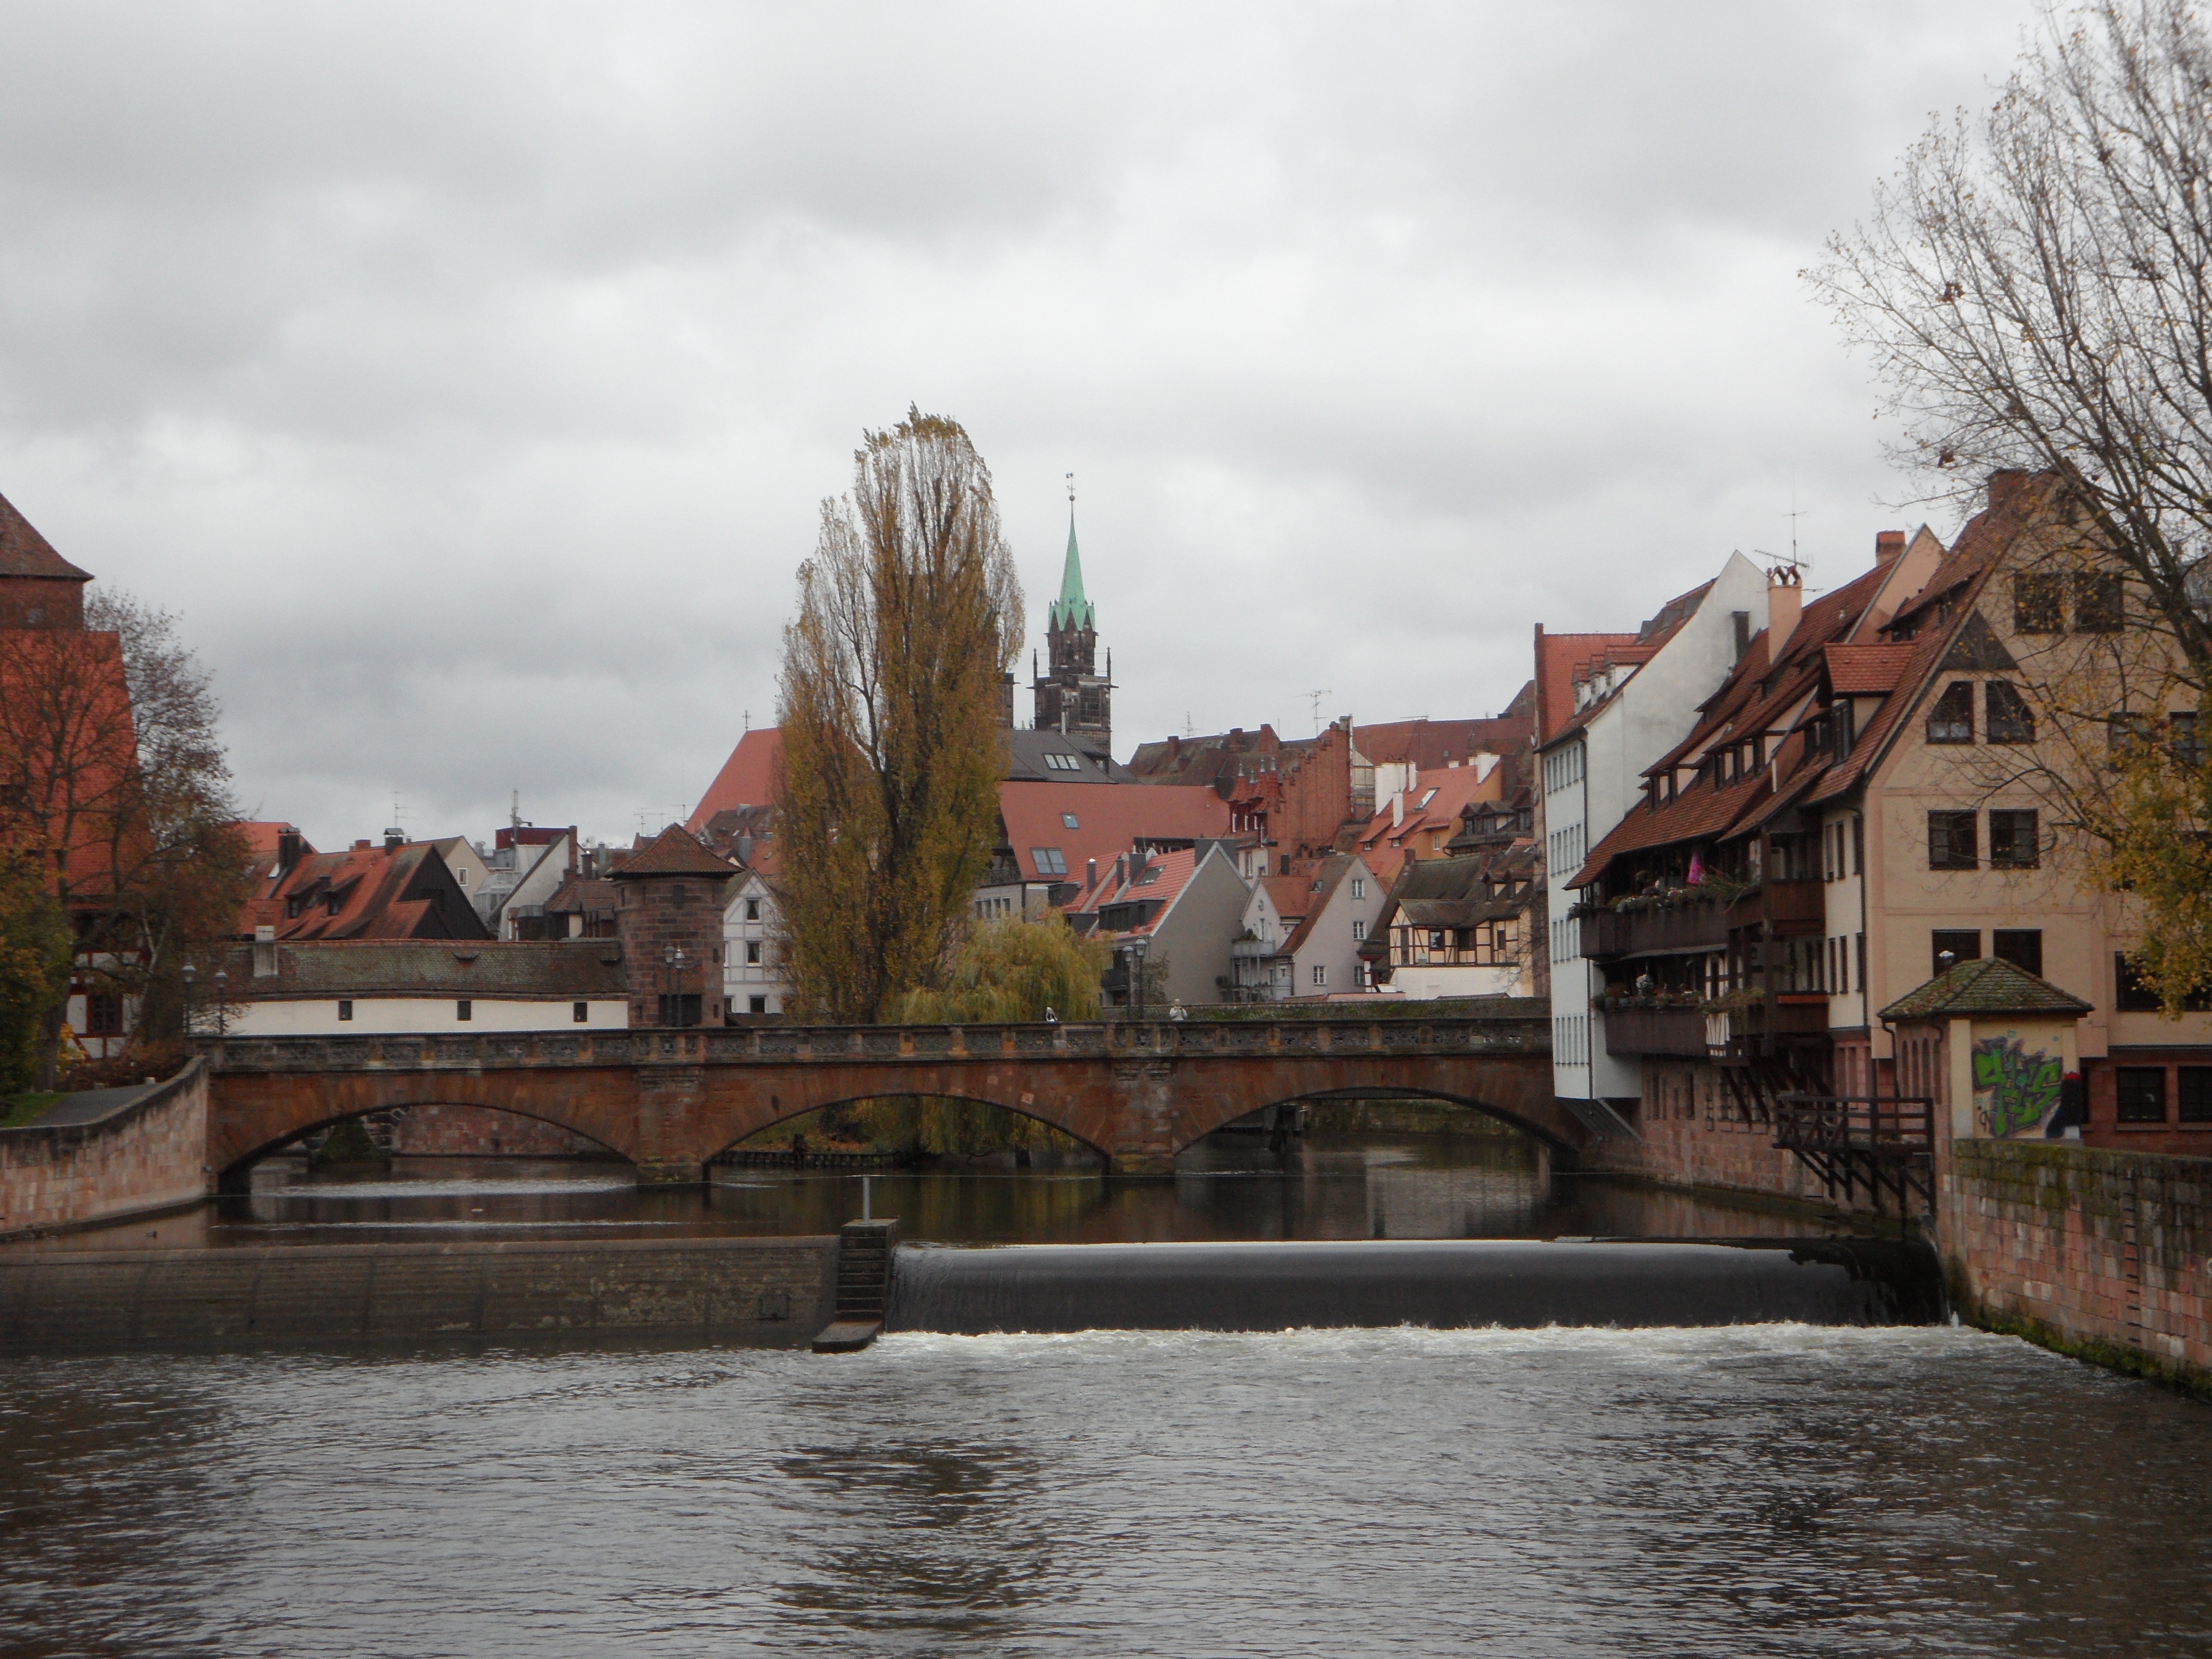
water, winter, architecture, bridge, town, building, city, river, canal, cityscape, reflection, autumn, season, waterway, body of water, old town, homes, nuremberg, landform, pegnitz, geographical feature, human settlement